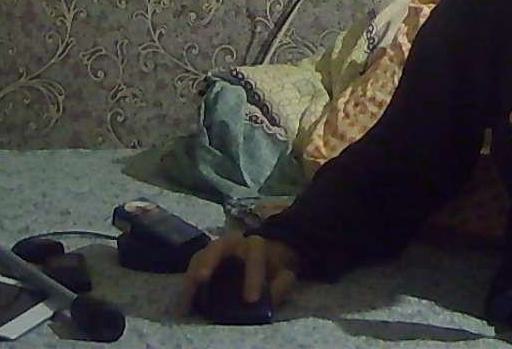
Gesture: no_gesture